Leiji Matsumoto

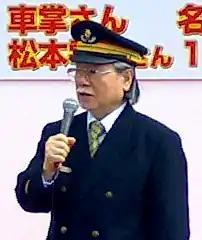
Leiji Matsumoto as the honorary stationmaster of Ōizumi-gakuen Station in 2008

In 1954, Matsumoto made his debut under his real name, Akira Matsumoto, with "Mitsubachi no bōken" in the magazine "Manga Shōnen".